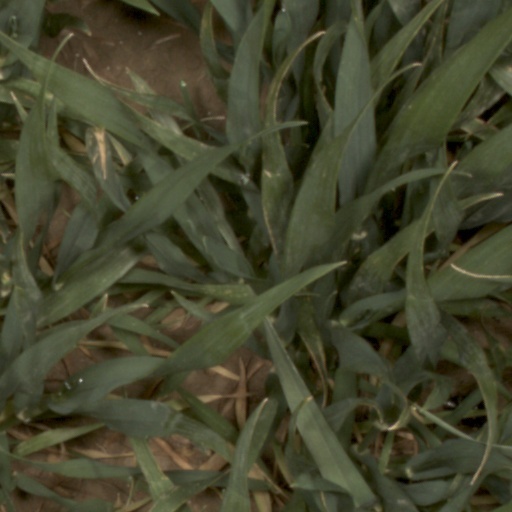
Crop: wheat